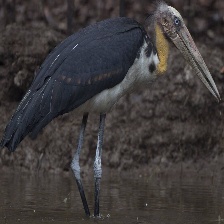
Species: LESSER ADJUTANT
Scientific name: LEPTOPTILOS JAVANICUS
ImageNet parent category: white_stork